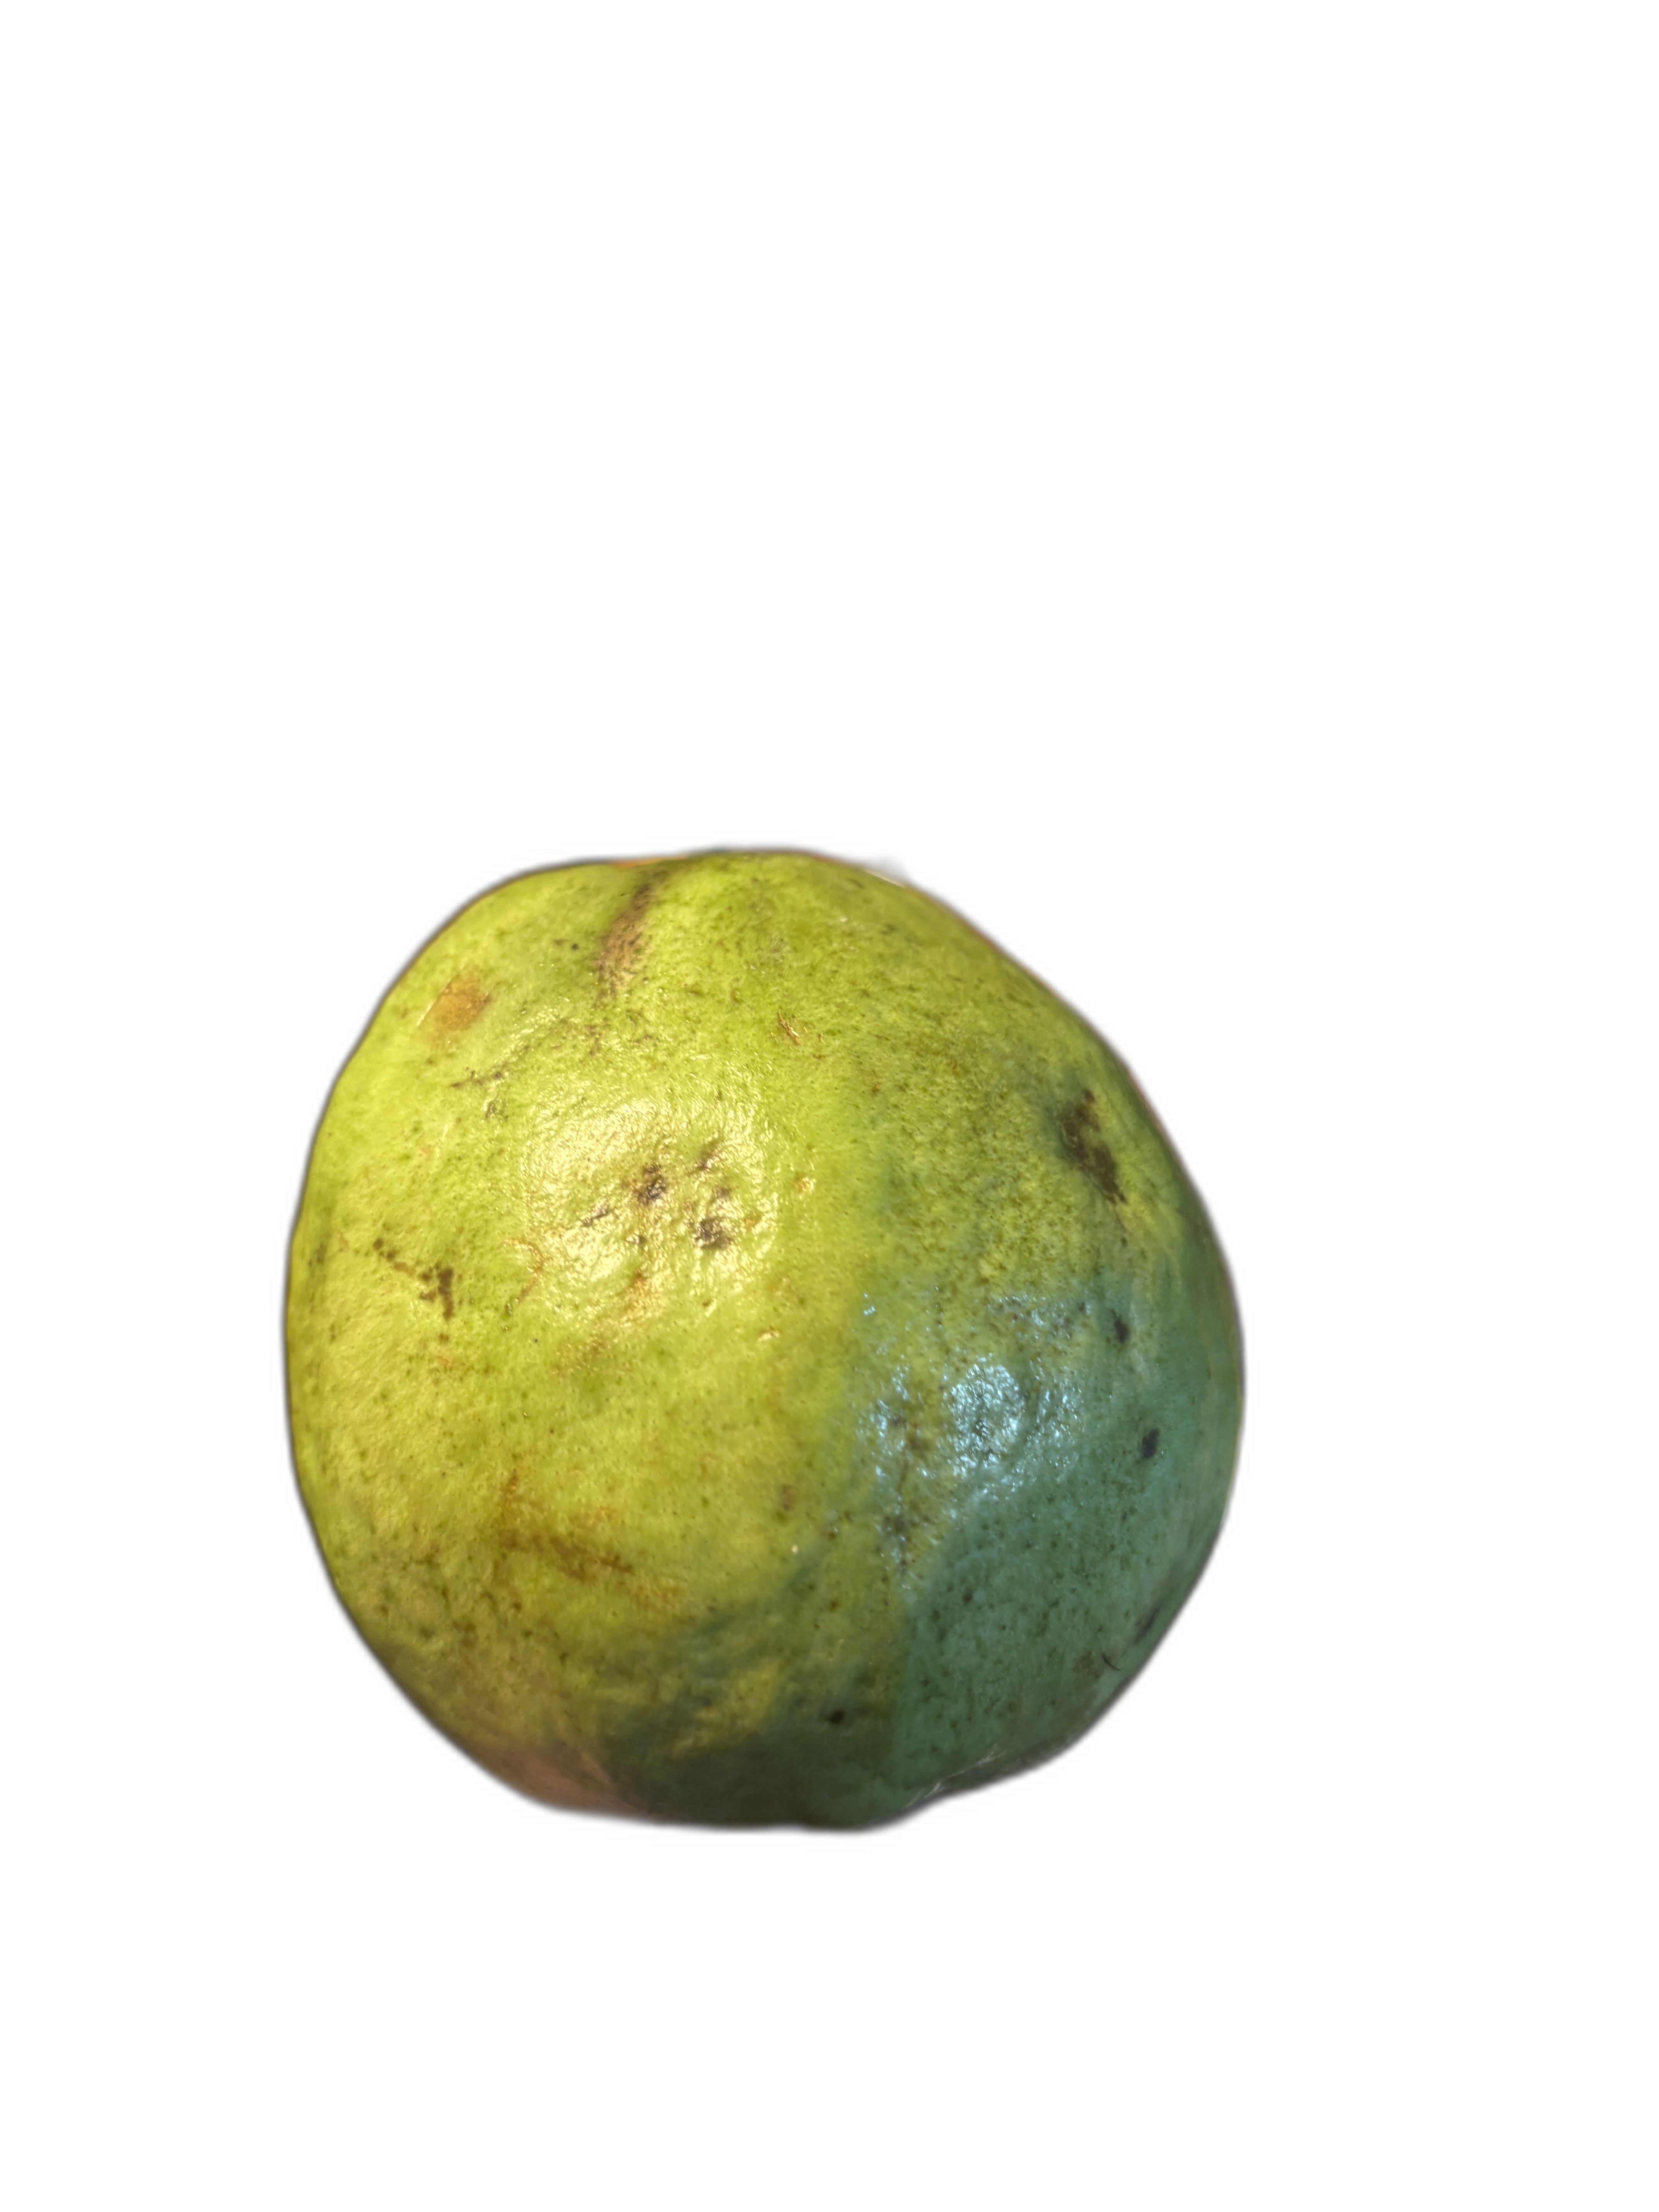
Plant part: fruit
Disease: Anthracnose